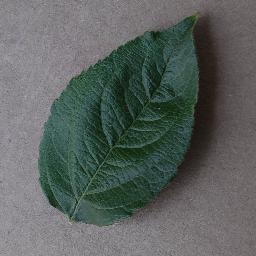
Label: Apple___healthy